C. Eugene Steuerle

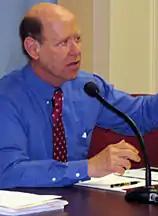
Steuerle at the Urban Institute, 2008

He serves or has served on advisory panels or boards for the Congressional Budget Office, the Government Accountability Office, the Joint Committee on Taxation, the Committee for a Responsible Federal Budget, the Independent Sector, the Aspen Institute Initiative on Financial Security, the National Committee on Vital and Health Statistics, and the Partnership for America’s Economic Success, and the Community Foundation for the National Capitol Region. He is also a co-founder of the Alexandria Community Trust (ACT for Alexandria), a community foundation.